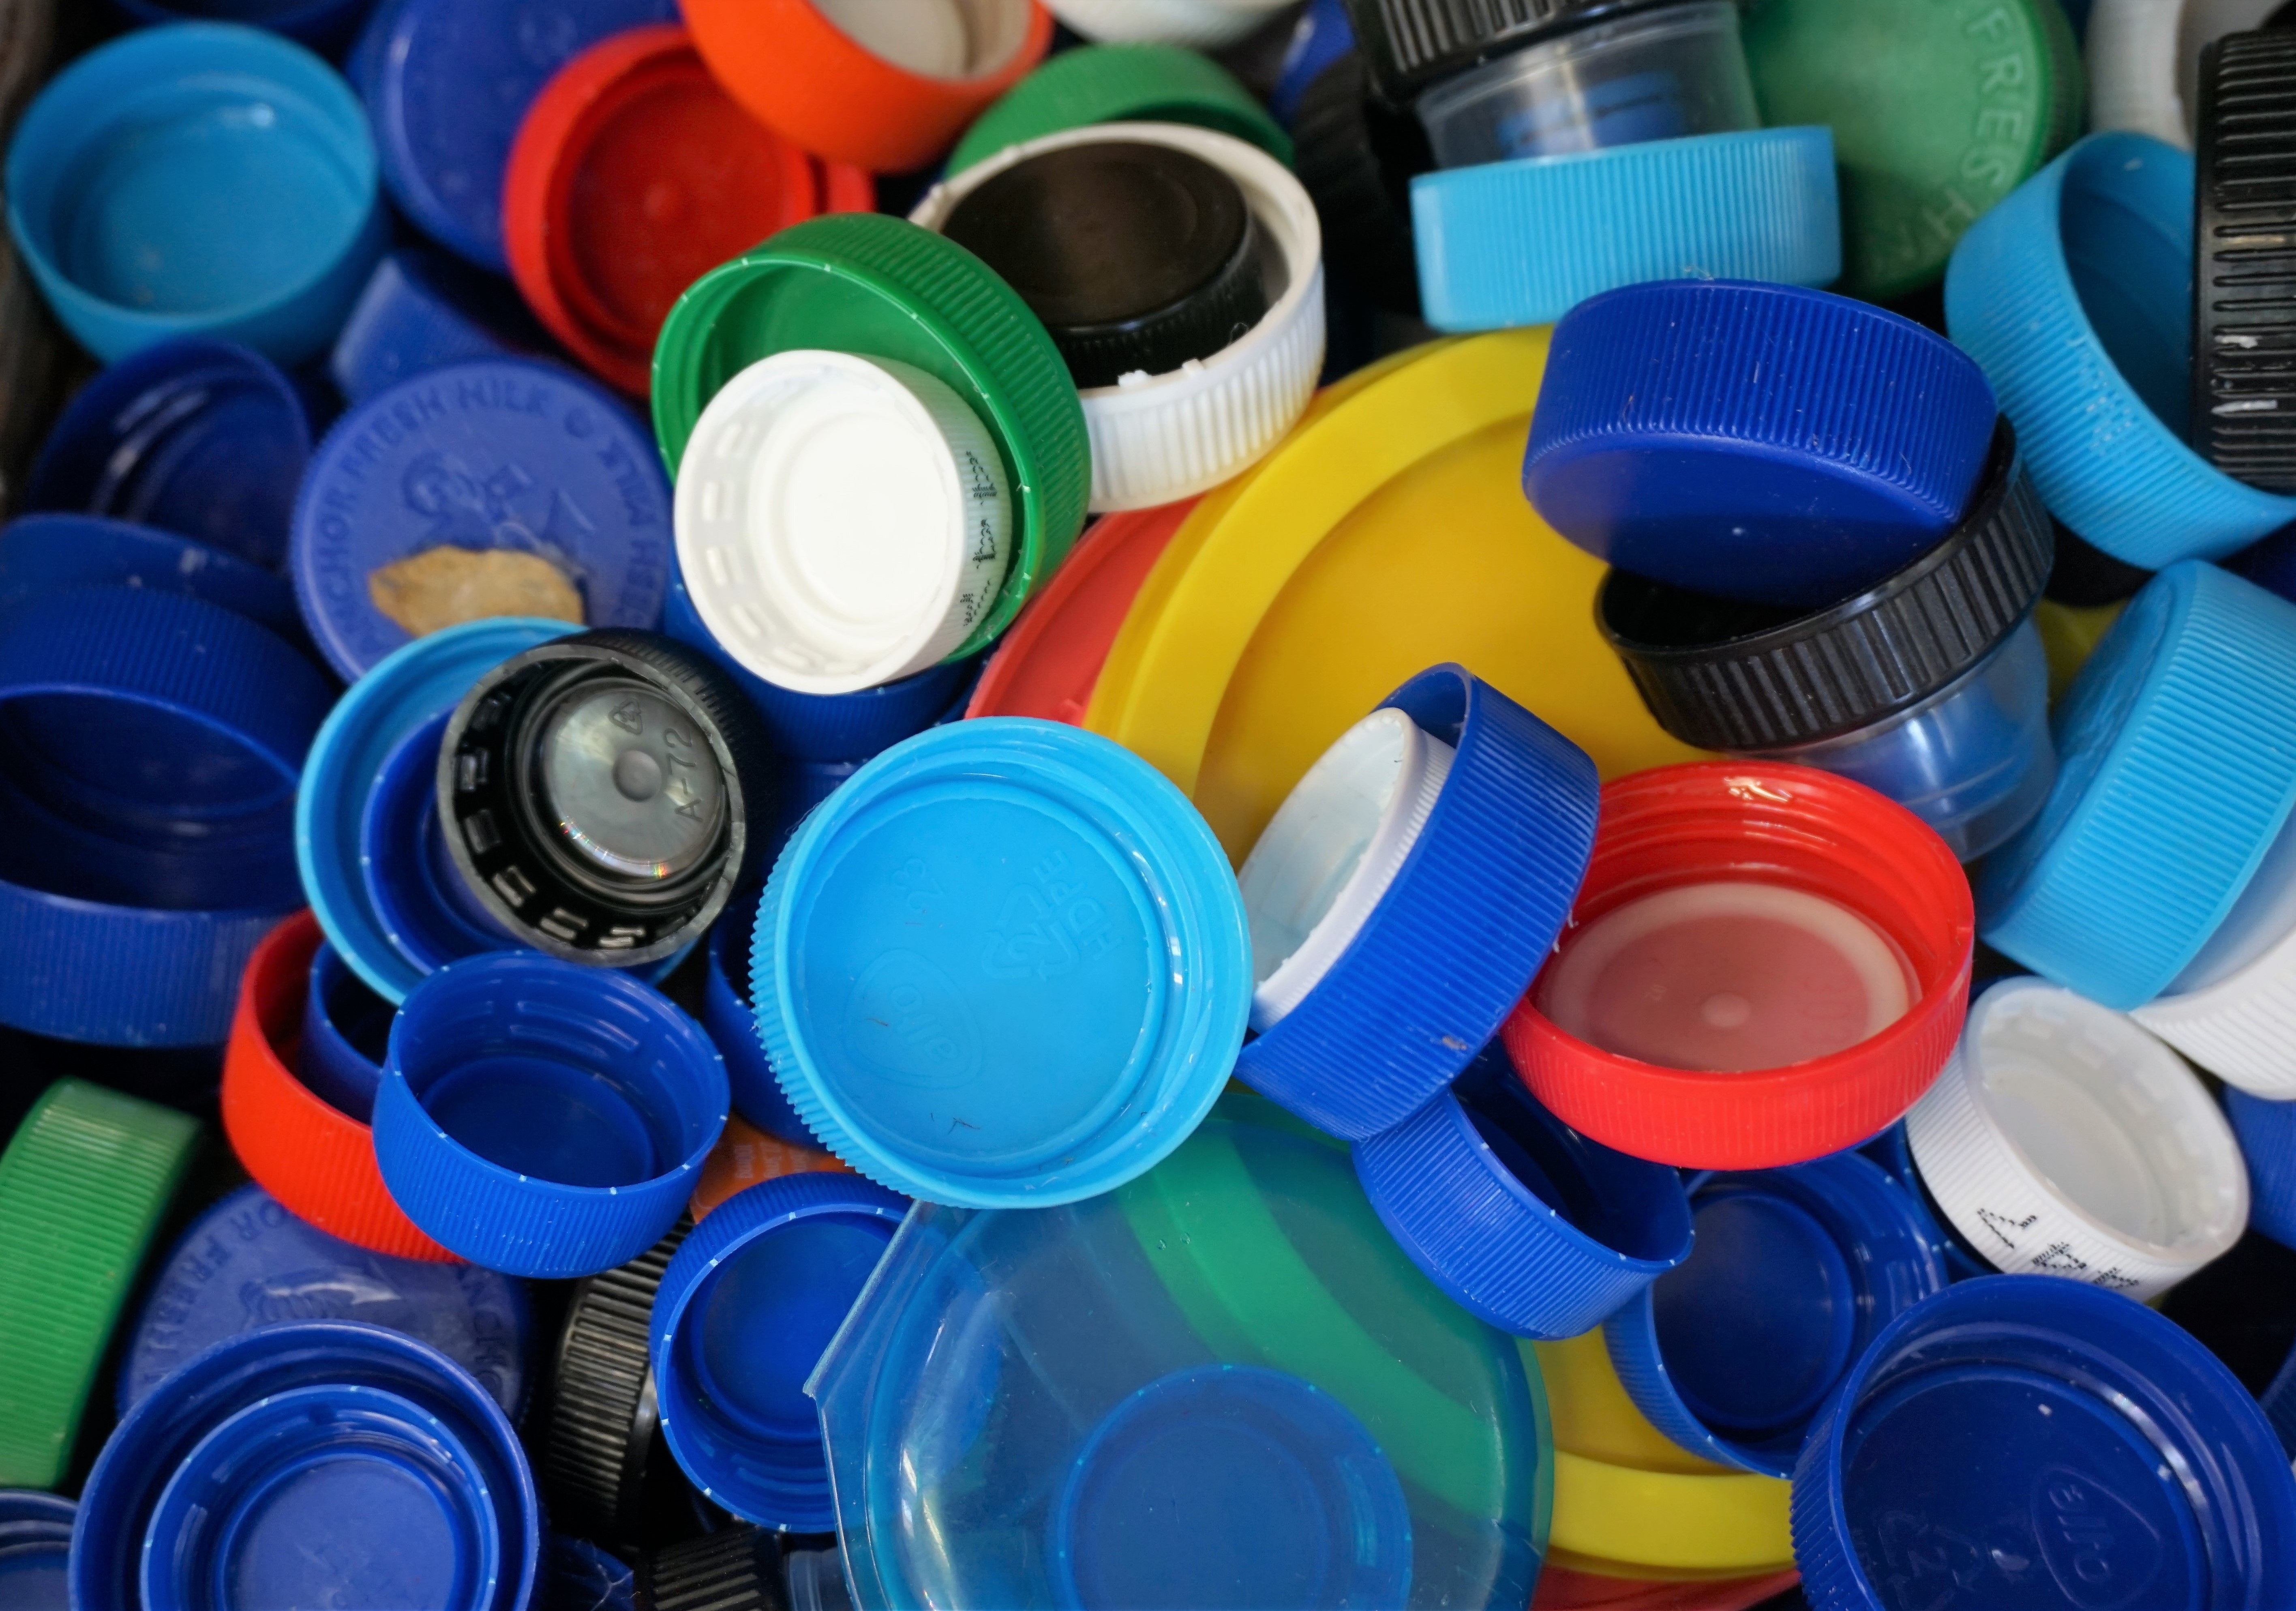
wheel, play, color, beverage, drink, bottle, blue, toy, circle, art, screw cork